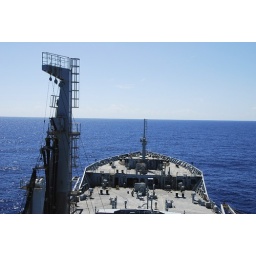
A bridge window shot sent by our member Ugborough Exile........water water everywhere!!!!!